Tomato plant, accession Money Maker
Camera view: vertical (180 deg); turntable rotation: 0 degrees
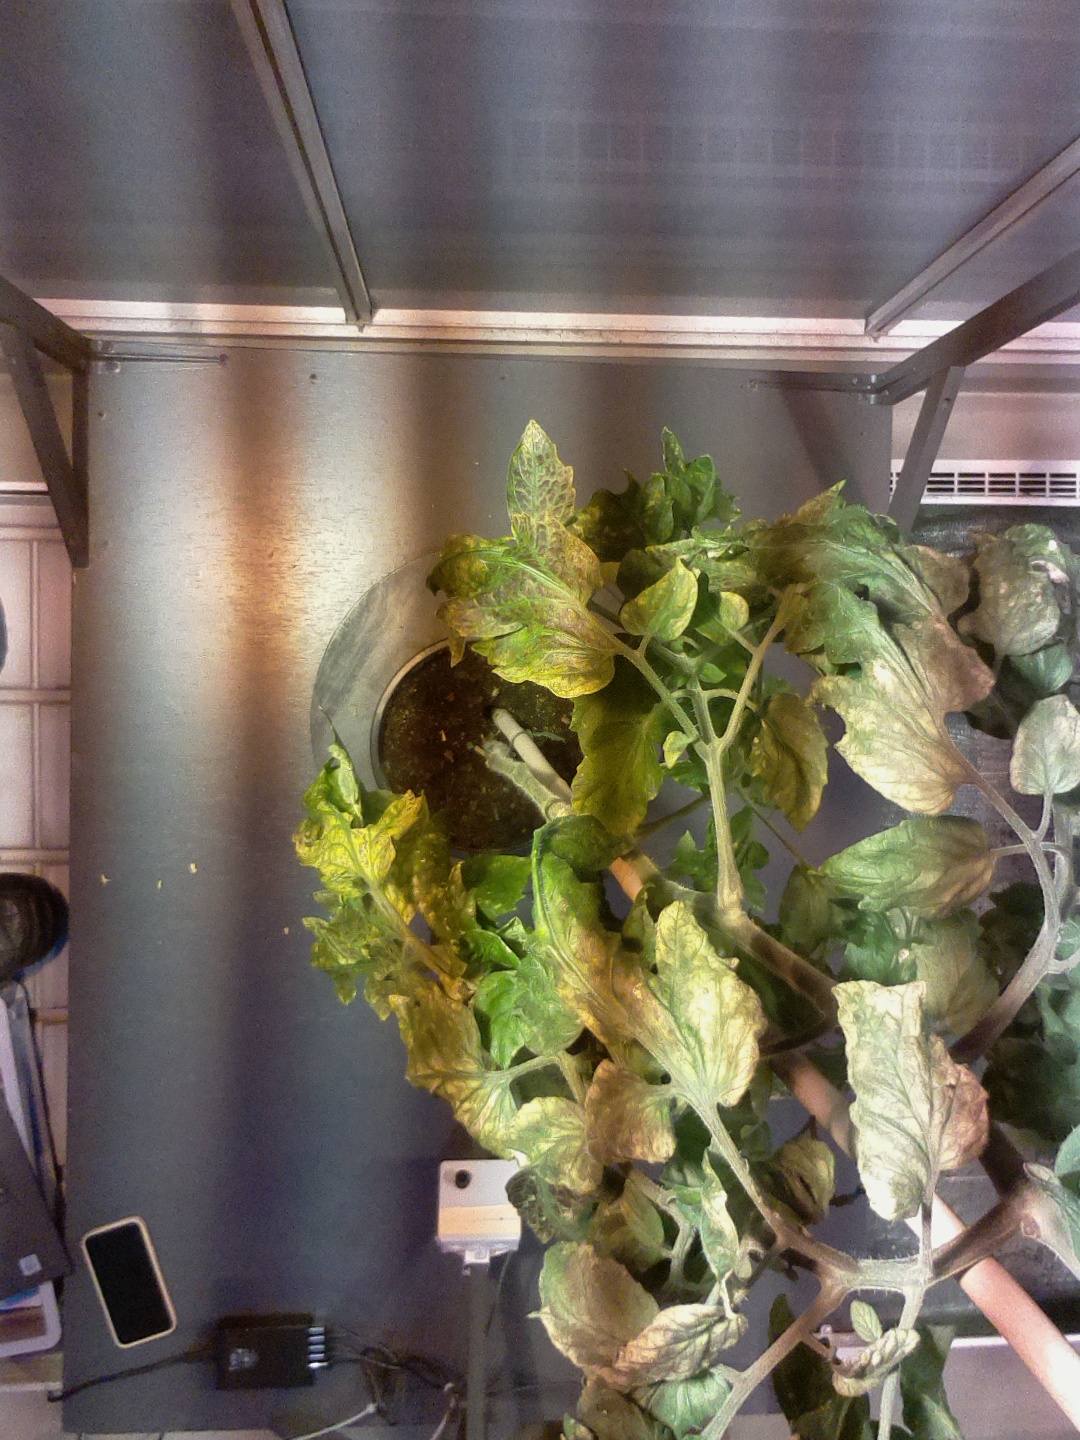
BBCH growth stage 76: 60%-70% of final fruit size